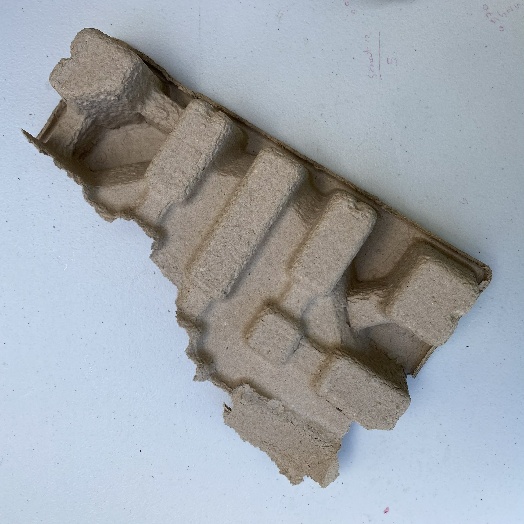
Label: Cardboard